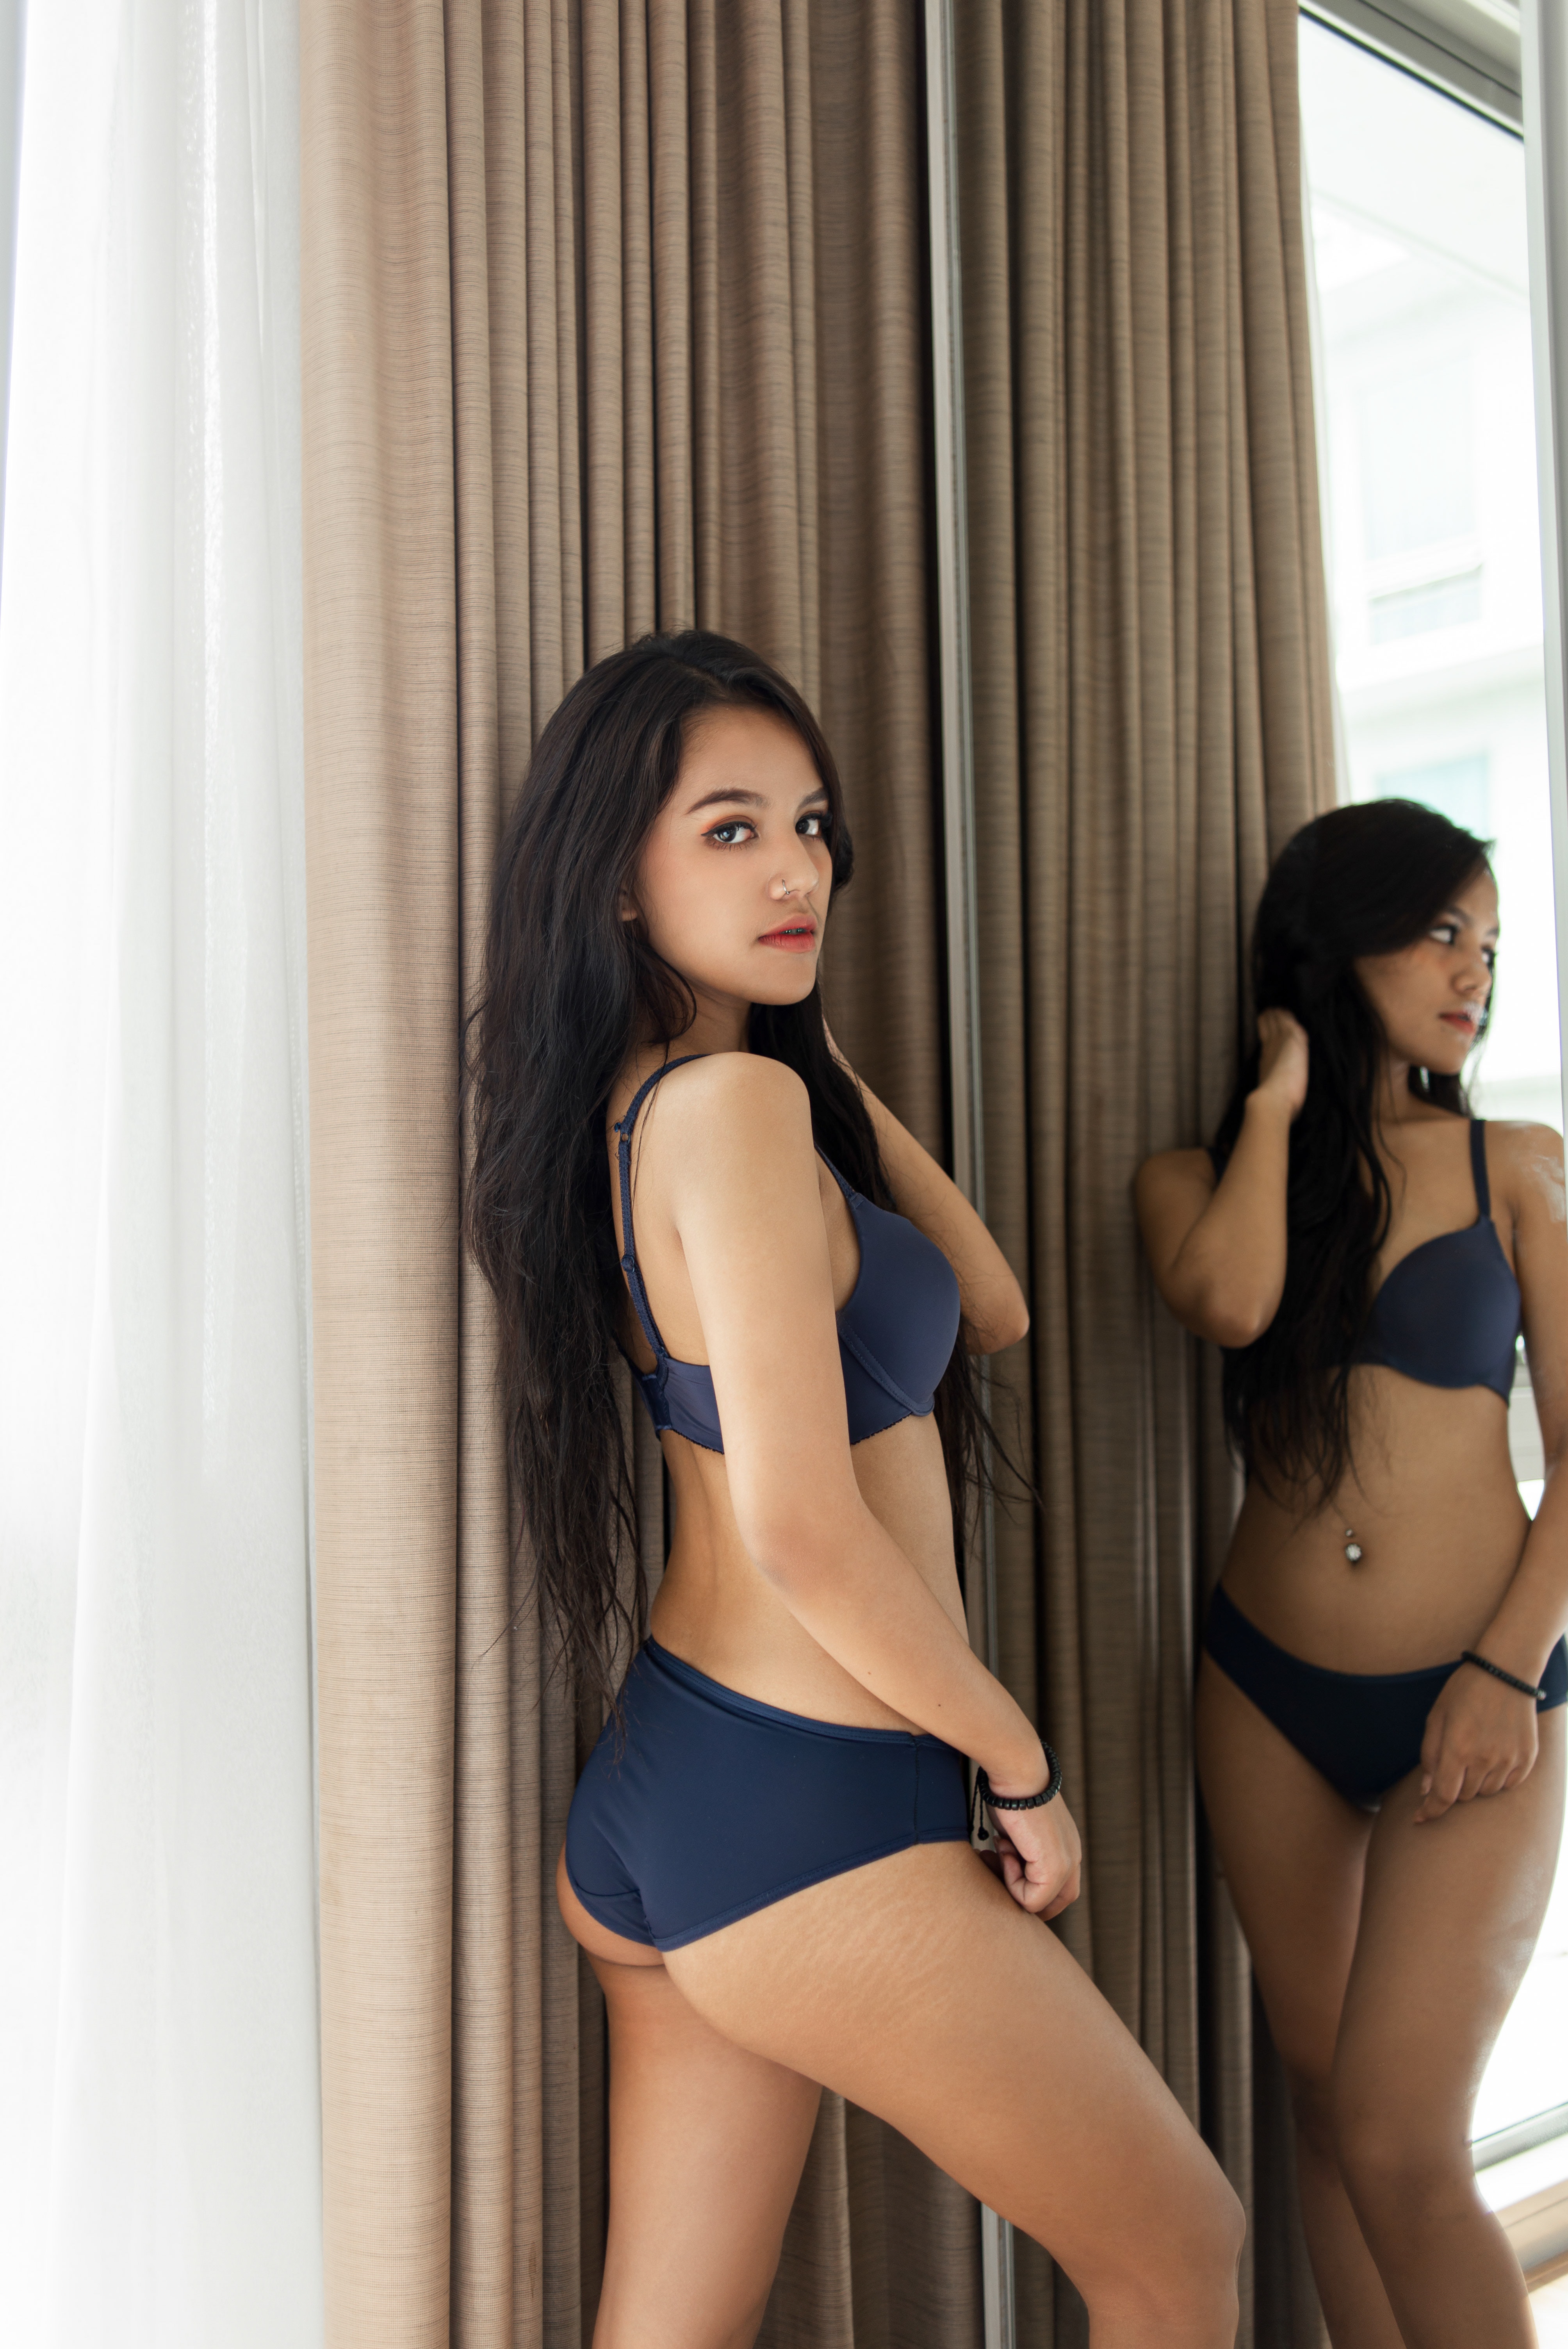
woman, joint, leg, muscle, lingerie top, curtain, human body, thigh, waist, undergarment, finger, lingerie, swimwear, swimsuit bottom, black hair, trunk, chest, knee, brassiere, underpants, abdomen, stomach, human leg, navel, long hair, swimsuit top, briefs, brown hair, plant, gravure idol, art model, fashion model, flesh, fetish model, shorts, foot, bikini, photo shoot, window treatment